Vransko

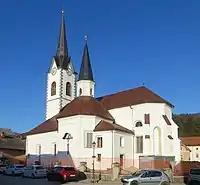
Archangel Michael Church

The parish church in the settlement is dedicated to Archangel Michael and belongs to the Roman Catholic Diocese of Celje. It was first mentioned in written documents dating to 1123 with various extensions and rebuilding over the centuries. It is now a three-naved church. One of the chapels contains an altar by the Baroque sculptor Francesco Robba.